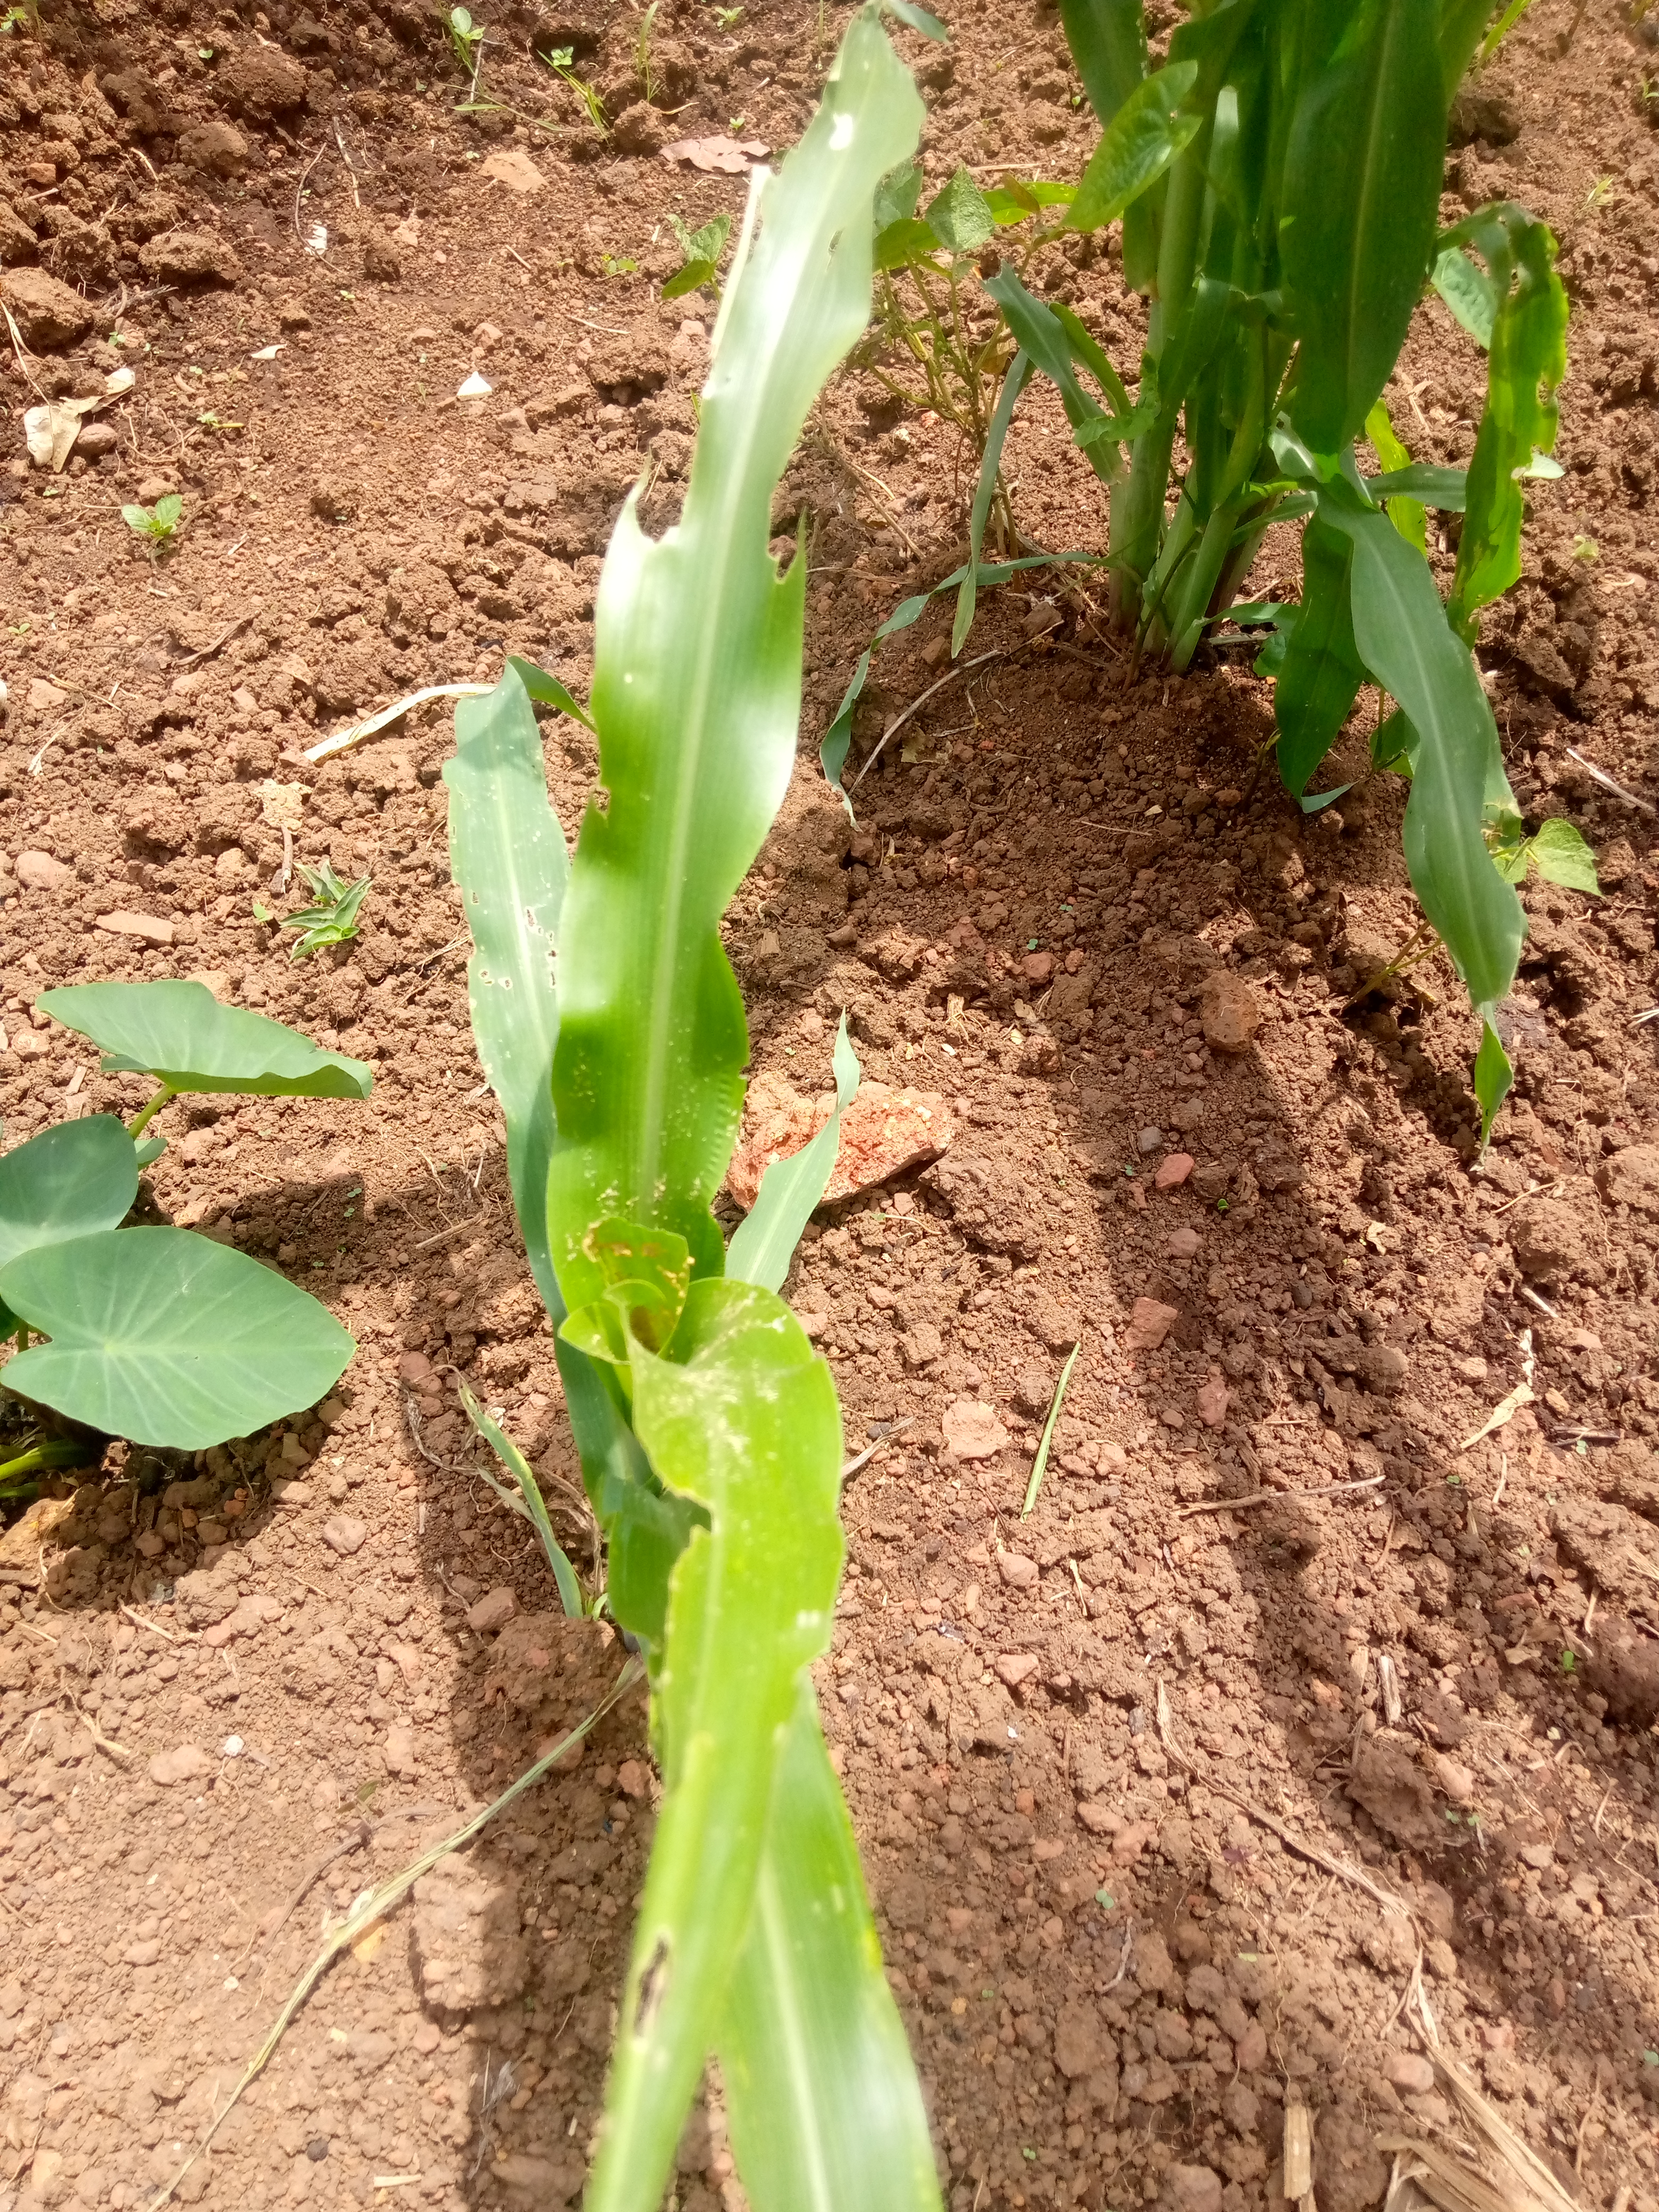
Label: spodoptera_frugiperda